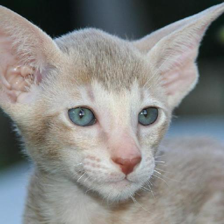
Label: animals